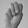
ASL letter: M